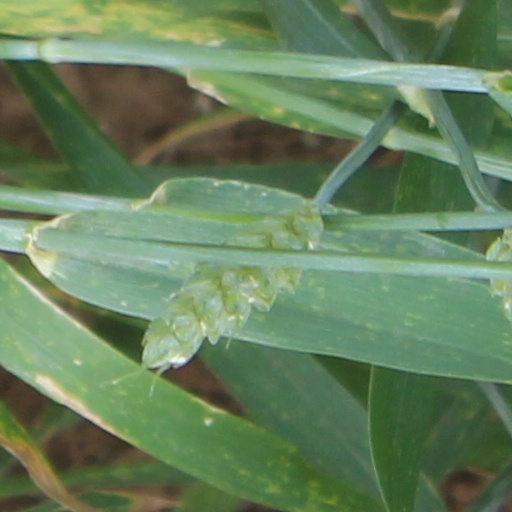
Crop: wheat